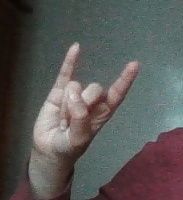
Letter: la